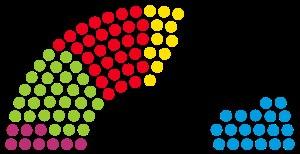
Cette liste présente les 137 membres de la 20ᵉ législature du Landtag de Hesse au moment de leur élection le 28 octobre 2018 lors des élections régionales de 2018 en Hesse. Elle présente les élus du land et précise si l'élu a été élu dans le cadre d'une des 55 circonscriptions de manière directe, ou par le scrutin proportionnel de Hare.